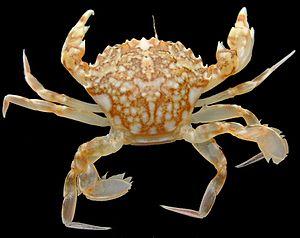
Liocarcinus marmoreus, le Portune marbré, est une espèce de crabes de la famille des Carcinidae.